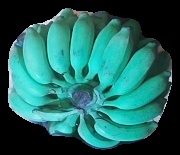
Variety: elakki-bale
Grade: grade3